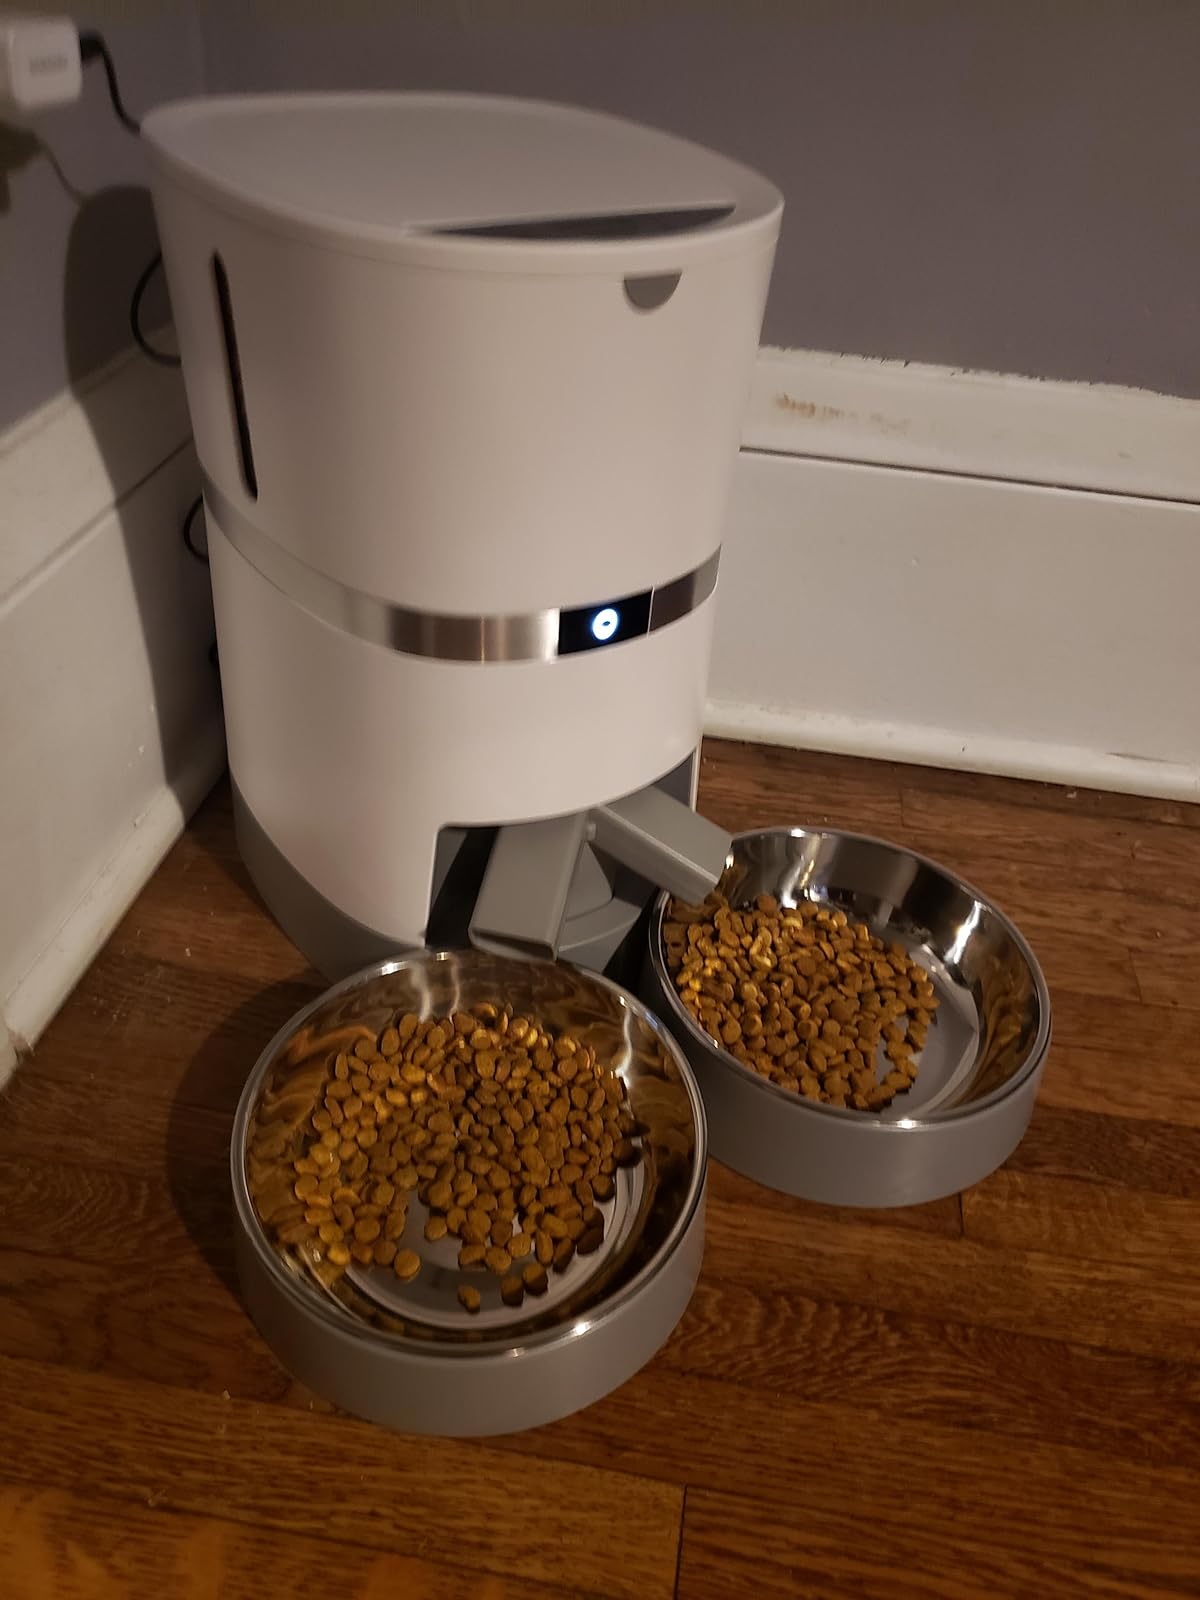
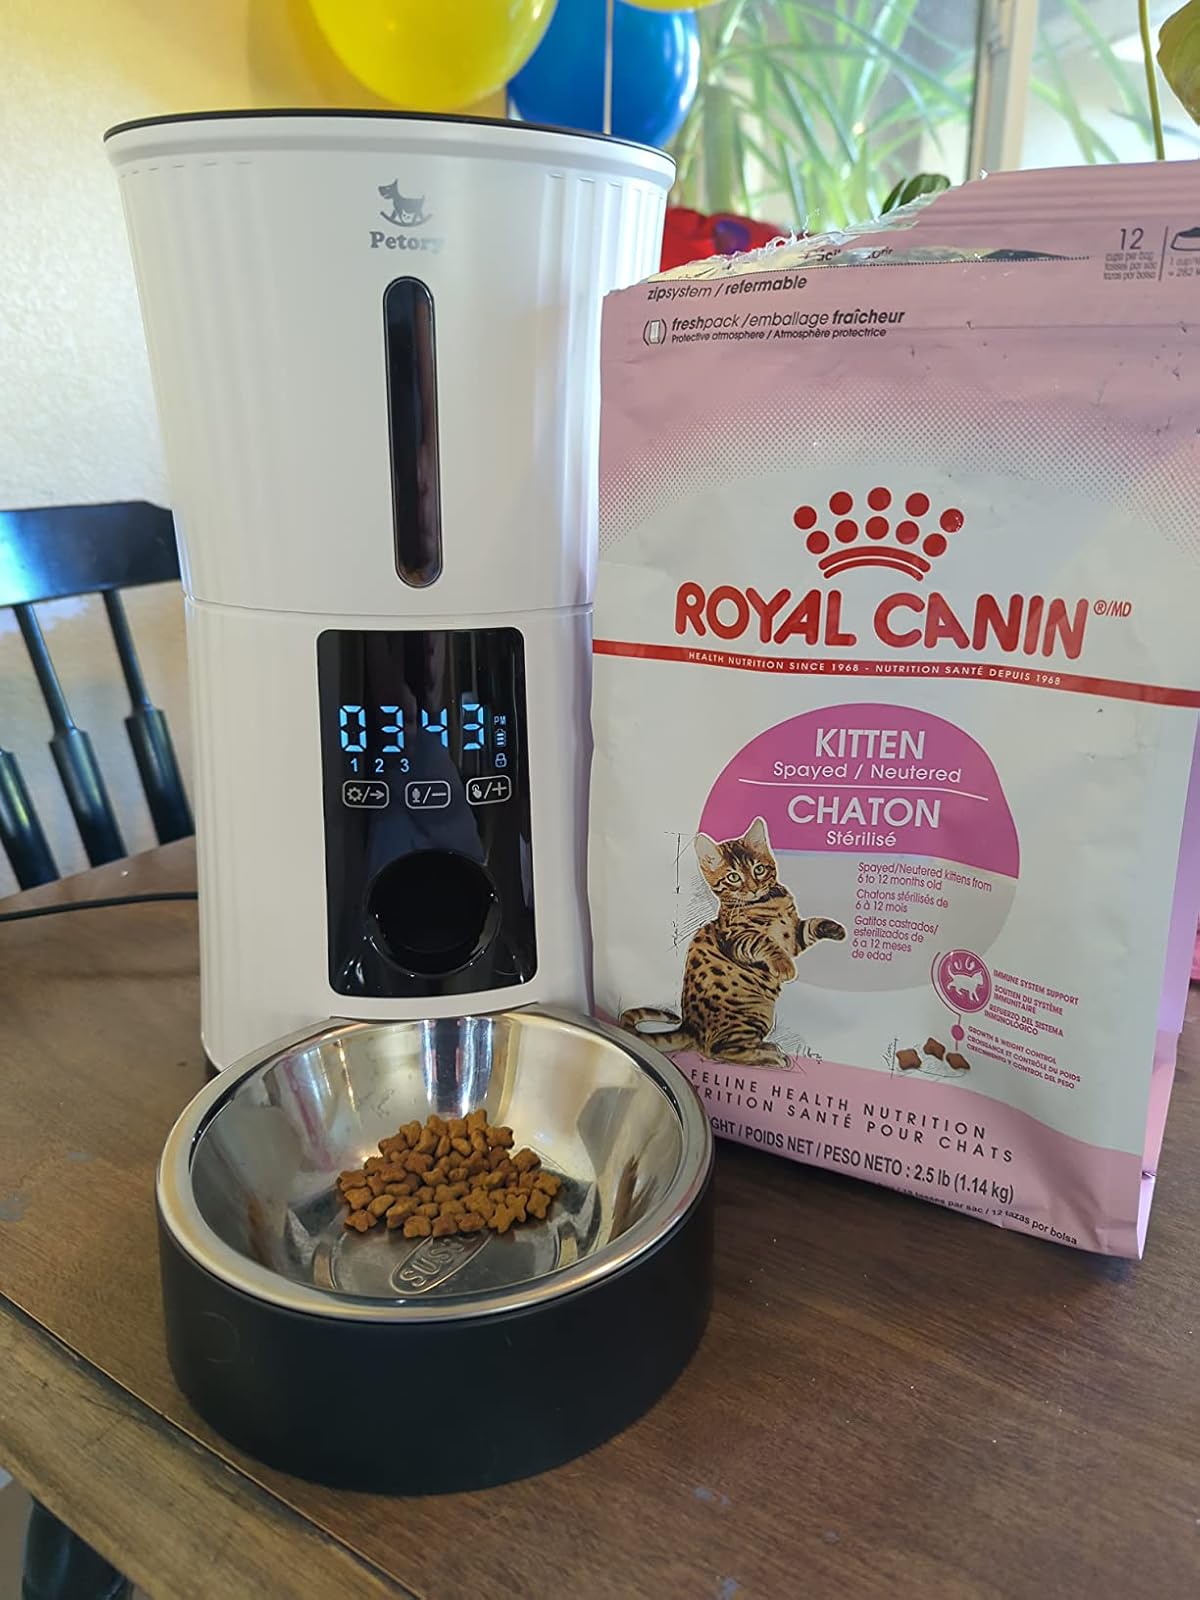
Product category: items_feeder
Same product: no